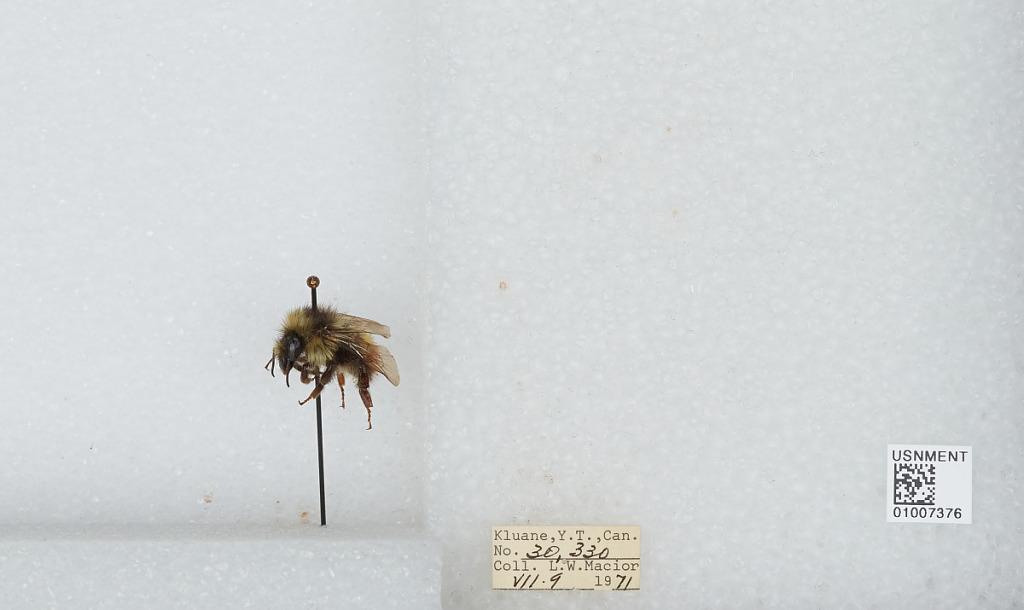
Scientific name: Bombus (Pyrobombus) flavifrons Cresson
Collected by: L. Macior
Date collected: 1971-7-9
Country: Canada
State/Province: Yukon Territory
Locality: Kluane
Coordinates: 60.75, -139.5